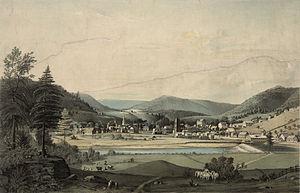
Prattsville est une ville du comté de Greene, situé dans l'État de New York, aux États-Unis.